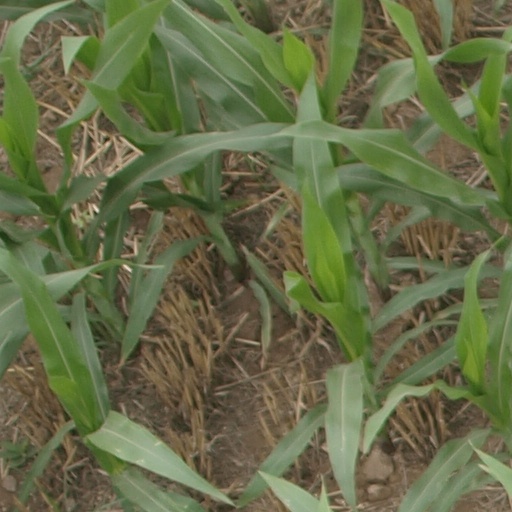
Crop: maize; corn